Archyala lindsayi

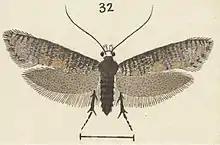
Illustration of "Archyala lindsayi"

This species was described by Alfred Philpott in 1927 and given the name "Tinea lindsayi". Philpott used a specimen Stewart Lindsay collected at Mount Grey in North Canterbury and named the species in his honour. In 1928 George Hudson discussed and illustrated the species in his book "The Butterflies and Moths of New Zealand." However John S. Dugdale is of the opinion that the illustration is an inaccurate representation of the species. In 1988 Dugdale placed this species within the genus "Archyala". The holotype specimen is held at the Canterbury Museum.